Gloriosa superba

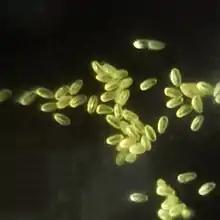
Pollen grains

This herbaceous perennial grows from a fleshy rhizome. It is scandent, climbing using modified leaf-tip tendrils, the stem reaching long. The leaves are mainly alternately arranged, but they may be opposite, as well. They are somewhat lance-shaped and tipped with tendrils, and they are up long. The showy flower has six tepals each up to long. They are generally bright red to orange at maturity, sometimes with yellowish bases. The margins may be quite wavy. The six stamens also are long, up to , and each bears a large anther at the tip that drops large amounts of yellow pollen.